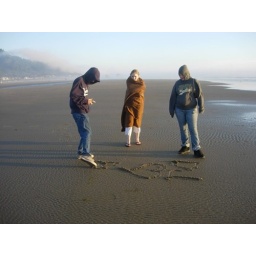
Eric attempting to write DJ loves boys in the sand